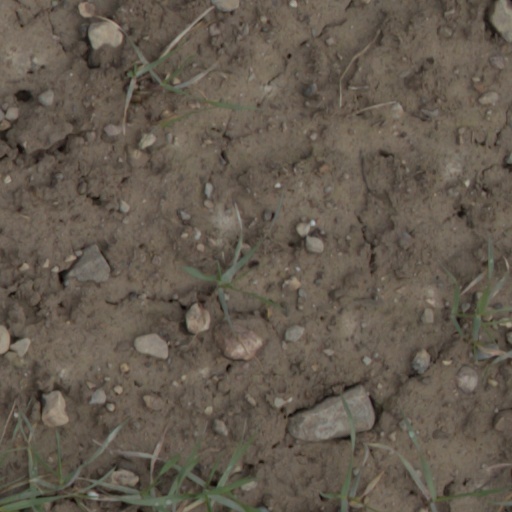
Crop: wheat